Isola Florence Thompson

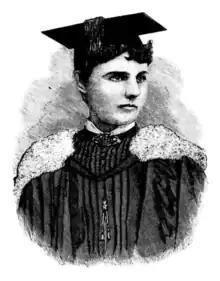
Isola Florence Thompson on her graduation in 1885

Isola Florence Thompson (18 November 1861 – 8 December 1915) was an Australian educator. One of the first two women to graduate from the University of Sydney, she was the first to complete a Master of Arts at the same university.